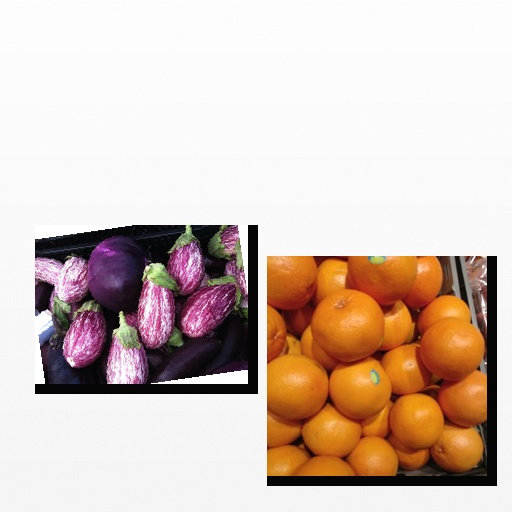
Food items: red_grapefruit, eggplant